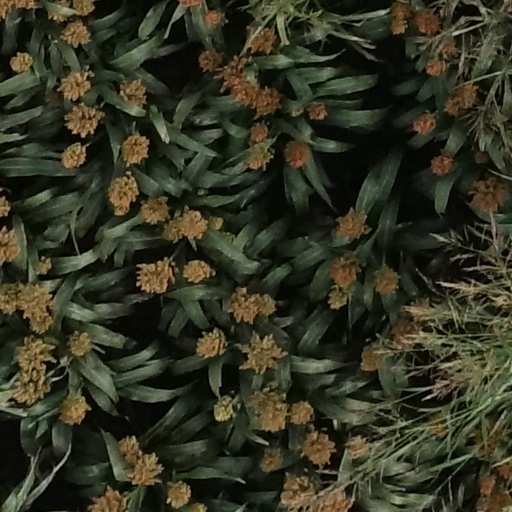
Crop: sorghum